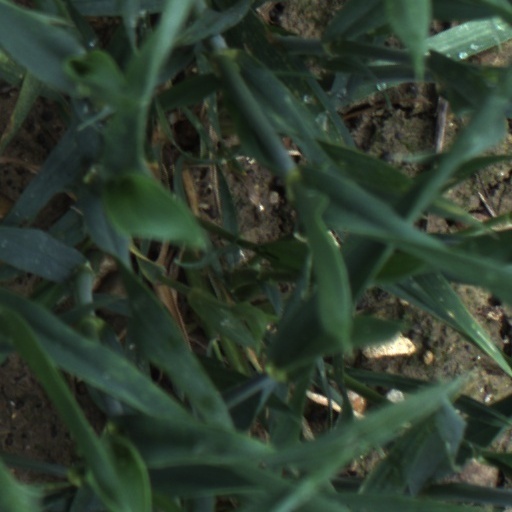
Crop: wheat